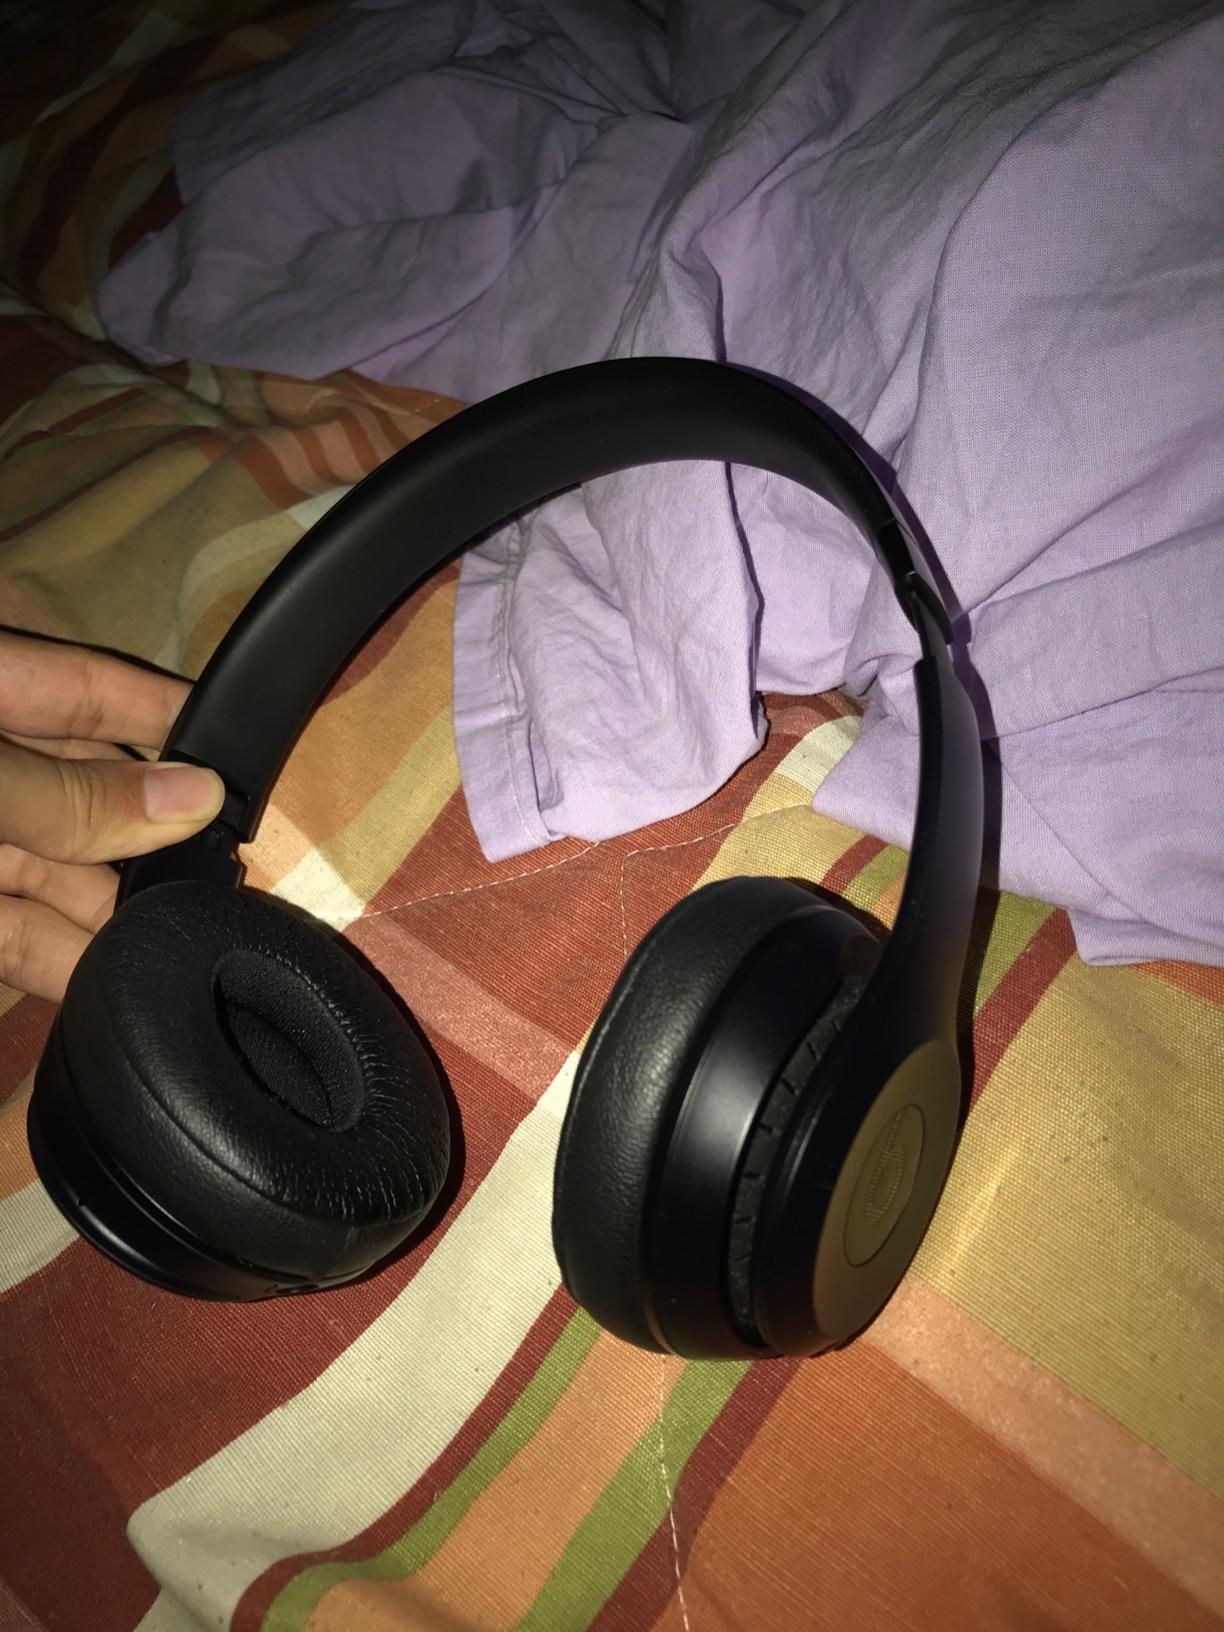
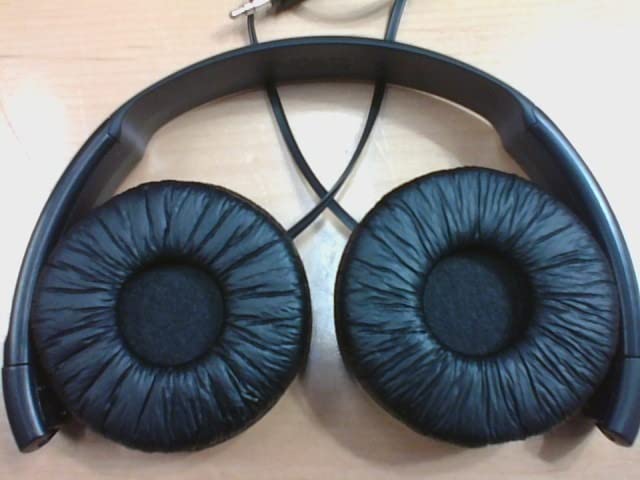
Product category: headphones
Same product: no